Saju Chackalackal

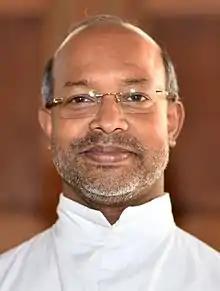
Chackalackal in 2018

Saju Chackalackal (born 15 March 1965) is an Indian author and professor of Philosophy at Dharmaram Vidya Kshetram Bangalore. He is also a Catholic religious priest of the Carmelites of Mary Immaculate Congregation. He is a Kantian scholar who obtained a PhD from Pontifical University of Saint Thomas Aquinas Rome. He was the former chief editor of the Journal of Dharma. He has authored many books and articles. He was instrumental in preparing a number of course materials for Indira Gandhi National Open University, Delhi. He was elected as the Provincial of CMI Preshitha Province, Coimbatore. He continues the title for the second term too.